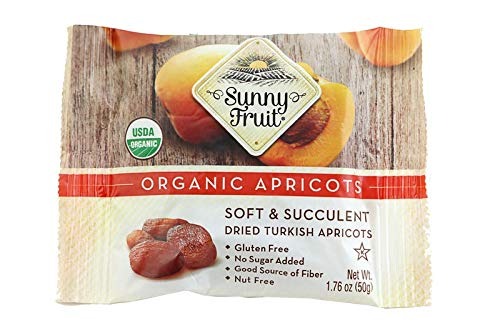
Item Name: Sunny Fruit Organic Apricots, Soft & Succulent Dried Turkish Apricots- 12 Portion PK
Bullet Point 1: 12 Convenient & Mess free Portion pack, Great snack for school and work.
Bullet Point 2: USDA organic, soft & succulent dried Turkish apricot
Bullet Point 3: Gluten free, great source of fiber, no sugar added, nut free
Value: 1.0
Unit: Ounce

Price: 20.95